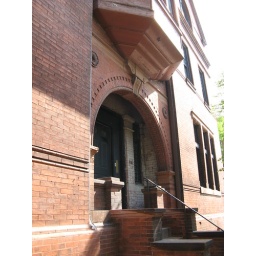
brick building in mount vernon